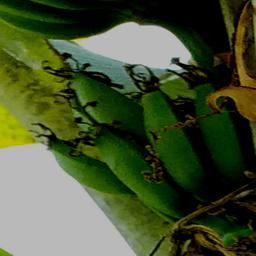
Label: JAHAJI FRUIT